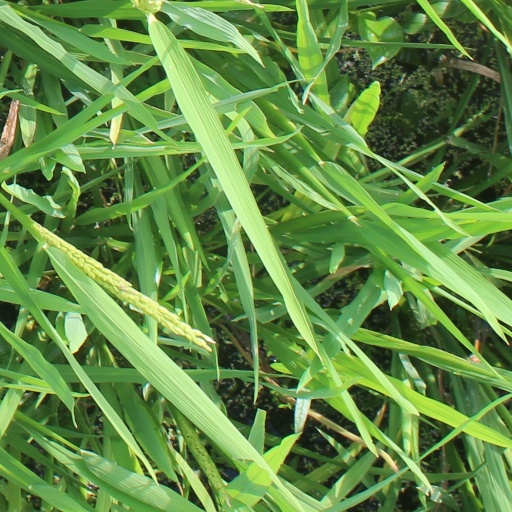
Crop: rice